Wenjin Temple

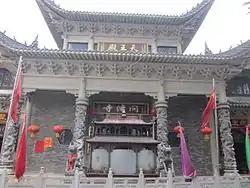
The entrance.

Wenjin Temple is a Buddhist temple located in Liuyang city, Hunan province, in the People's Republic of China. It includes the shanmen, Mahavira Hall, Four Heavenly Kings Hall, Hall of Saintly Emperor Guan, Meditation Room, Dining Room, etc. The temple has a building area of about and covers an area of .